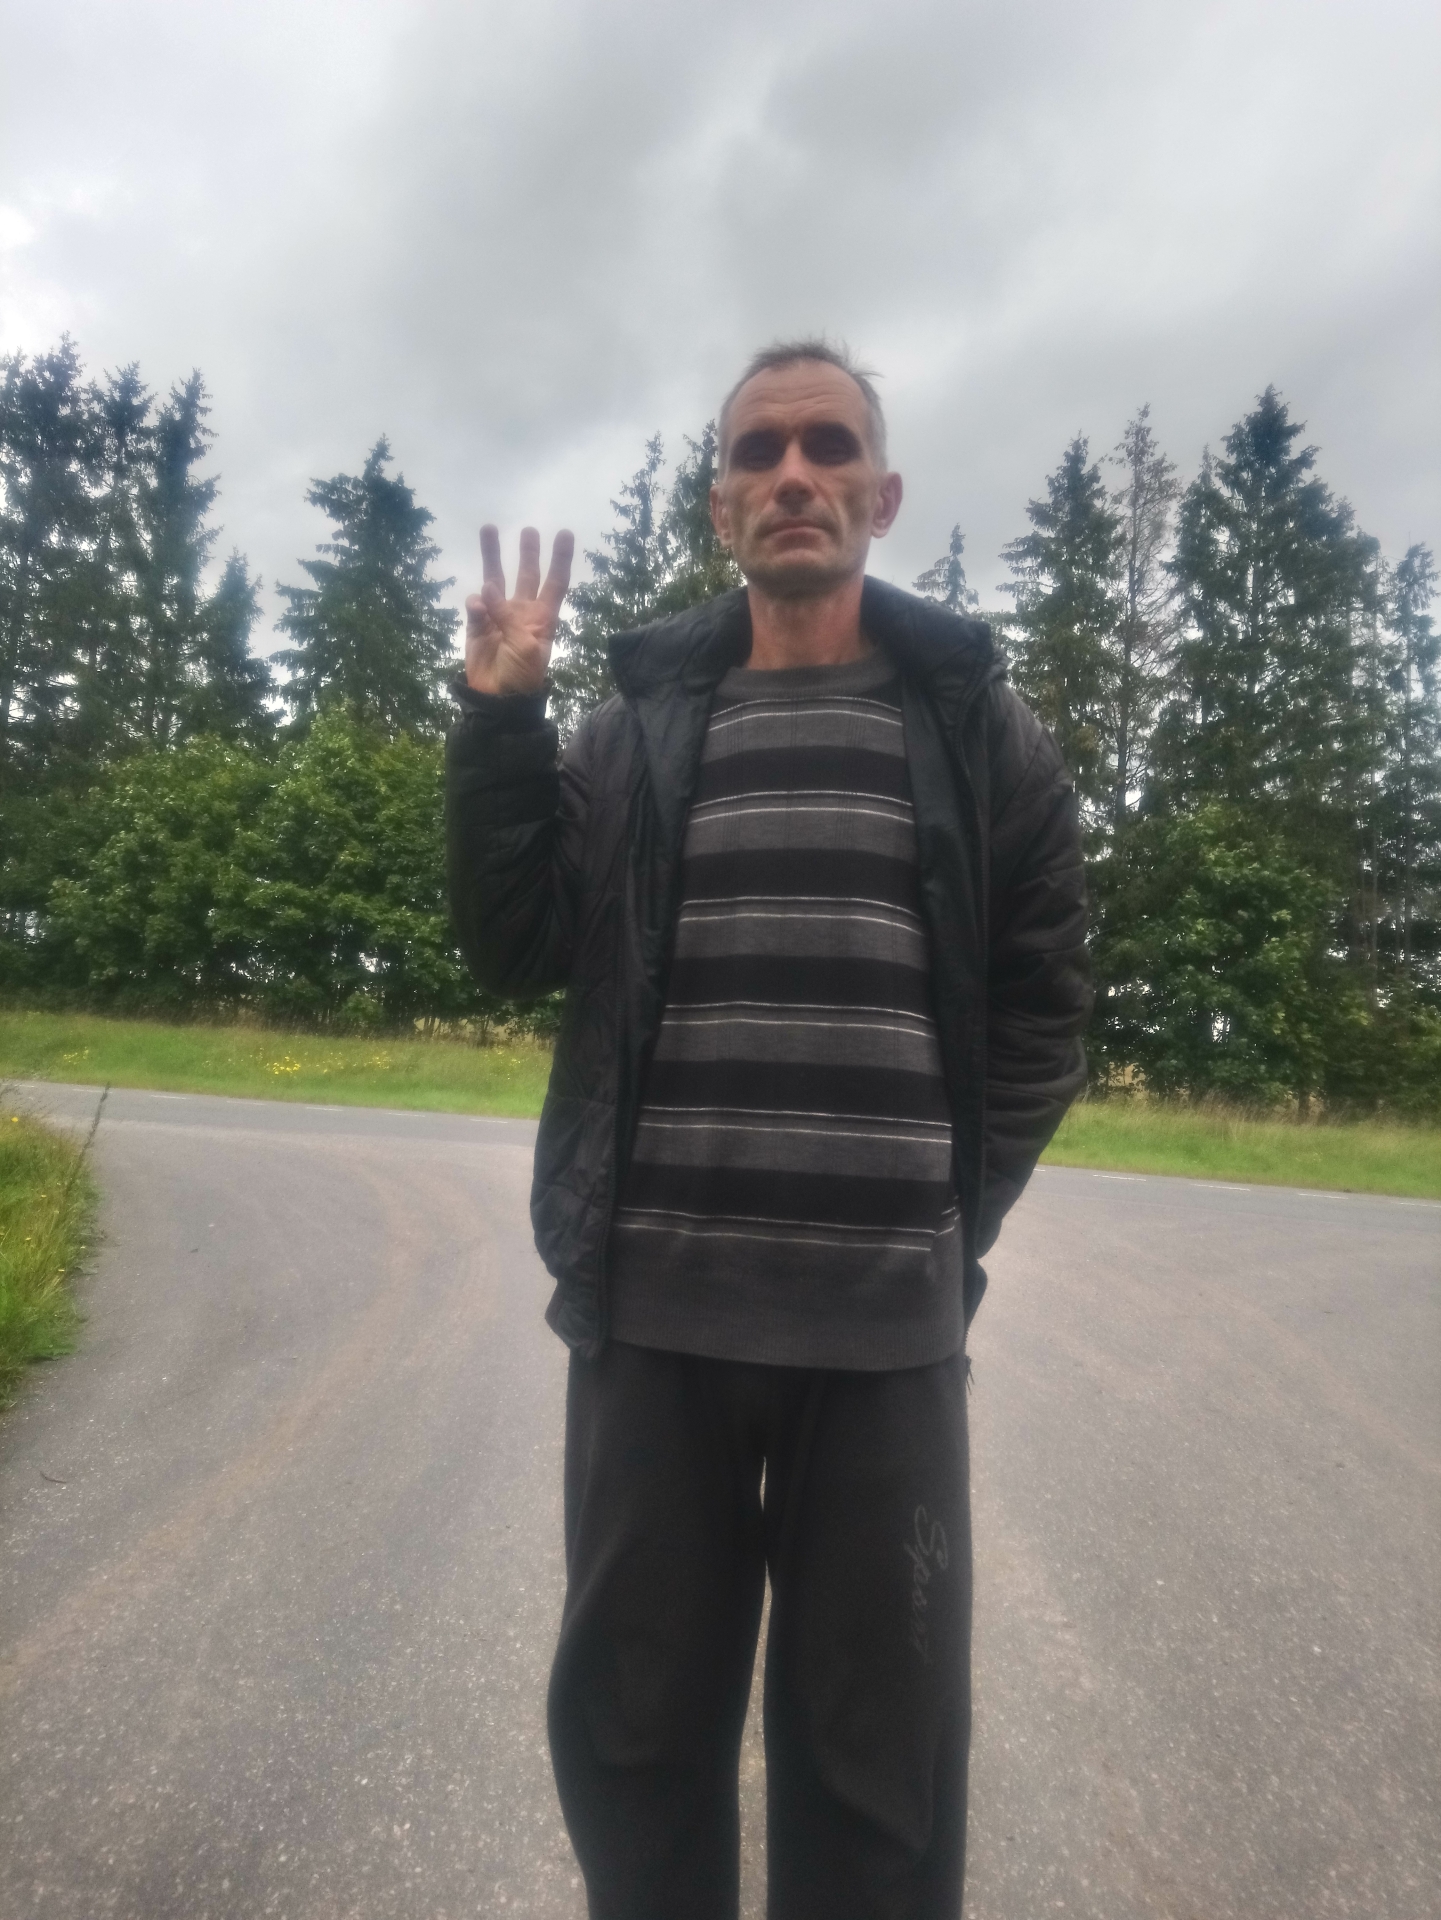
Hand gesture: three